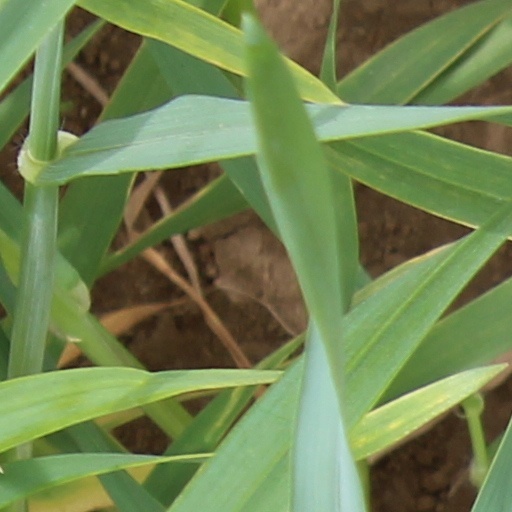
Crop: wheat